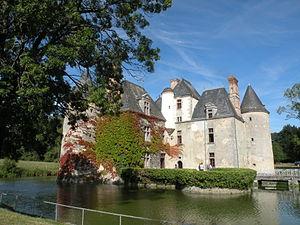
Château de la Cantaudière This building is indexed in the Base Mérimée, a database of architectural heritage maintained by the French Ministry of Culture,
Le château de la Cantaudière est un château situé sur la commune de Moutiers-les-Mauxfaits, dans le canton de Mareuil-sur-Lay-Dissais en Vendée.
Moutiers-les-Mauxfaits, appelée localement « Les Moutiers », est une commune du Centre-Ouest de la France, située dans le département de la Vendée en région Pays de la Loire.